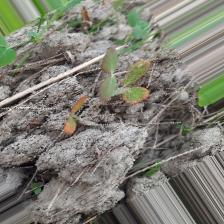
Label: Lentil Rust